Wayne Lifeguard

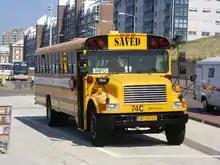
Retired 1990s Lifeguard in use in the Netherlands

The Lifeguard was produced in Wayne's Richmond, Indiana production facility. Canadian subsidiary Welles produced the Lifeguard in Windsor, Ontario until its closure in 1990. After the closure of Wayne Corporation in 1992, production was shifted to Marysville, Ohio after the rights to Wayne product lines were acquired. Lifeguard production continued until 1995 with the closure of Wayne Wheeled Vehicles by its parent company.